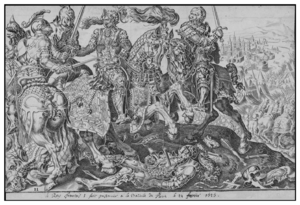
M. Heemskerck.- François Ier fait prisonnier à la bataille de Pavie, contre Charles Quint, 24 février 1525.